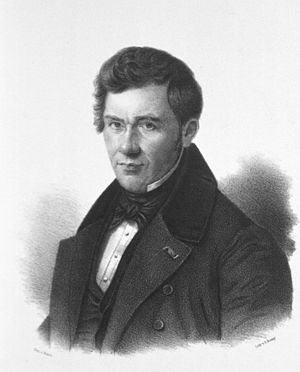
Justus Hecker
Justus Friedrich Karl Hecker var en tysk medicinhistoriker og epidemiograf.